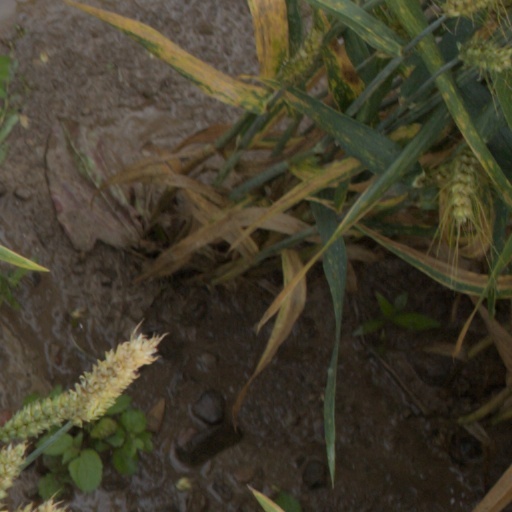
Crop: wheat